Flash boiler

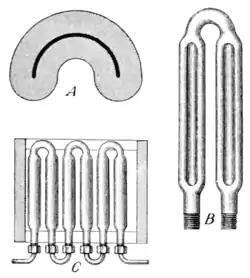
Diagram of a Serpollet flash boiler. Note the thick wall of the tube, which provides a store of heat

A flash boiler is a type of water-tube boiler. The tubes are close together and water is pumped through them. A flash boiler differs from the type of monotube steam generator in which the tube is permanently filled with water. In a flash boiler, the tube is